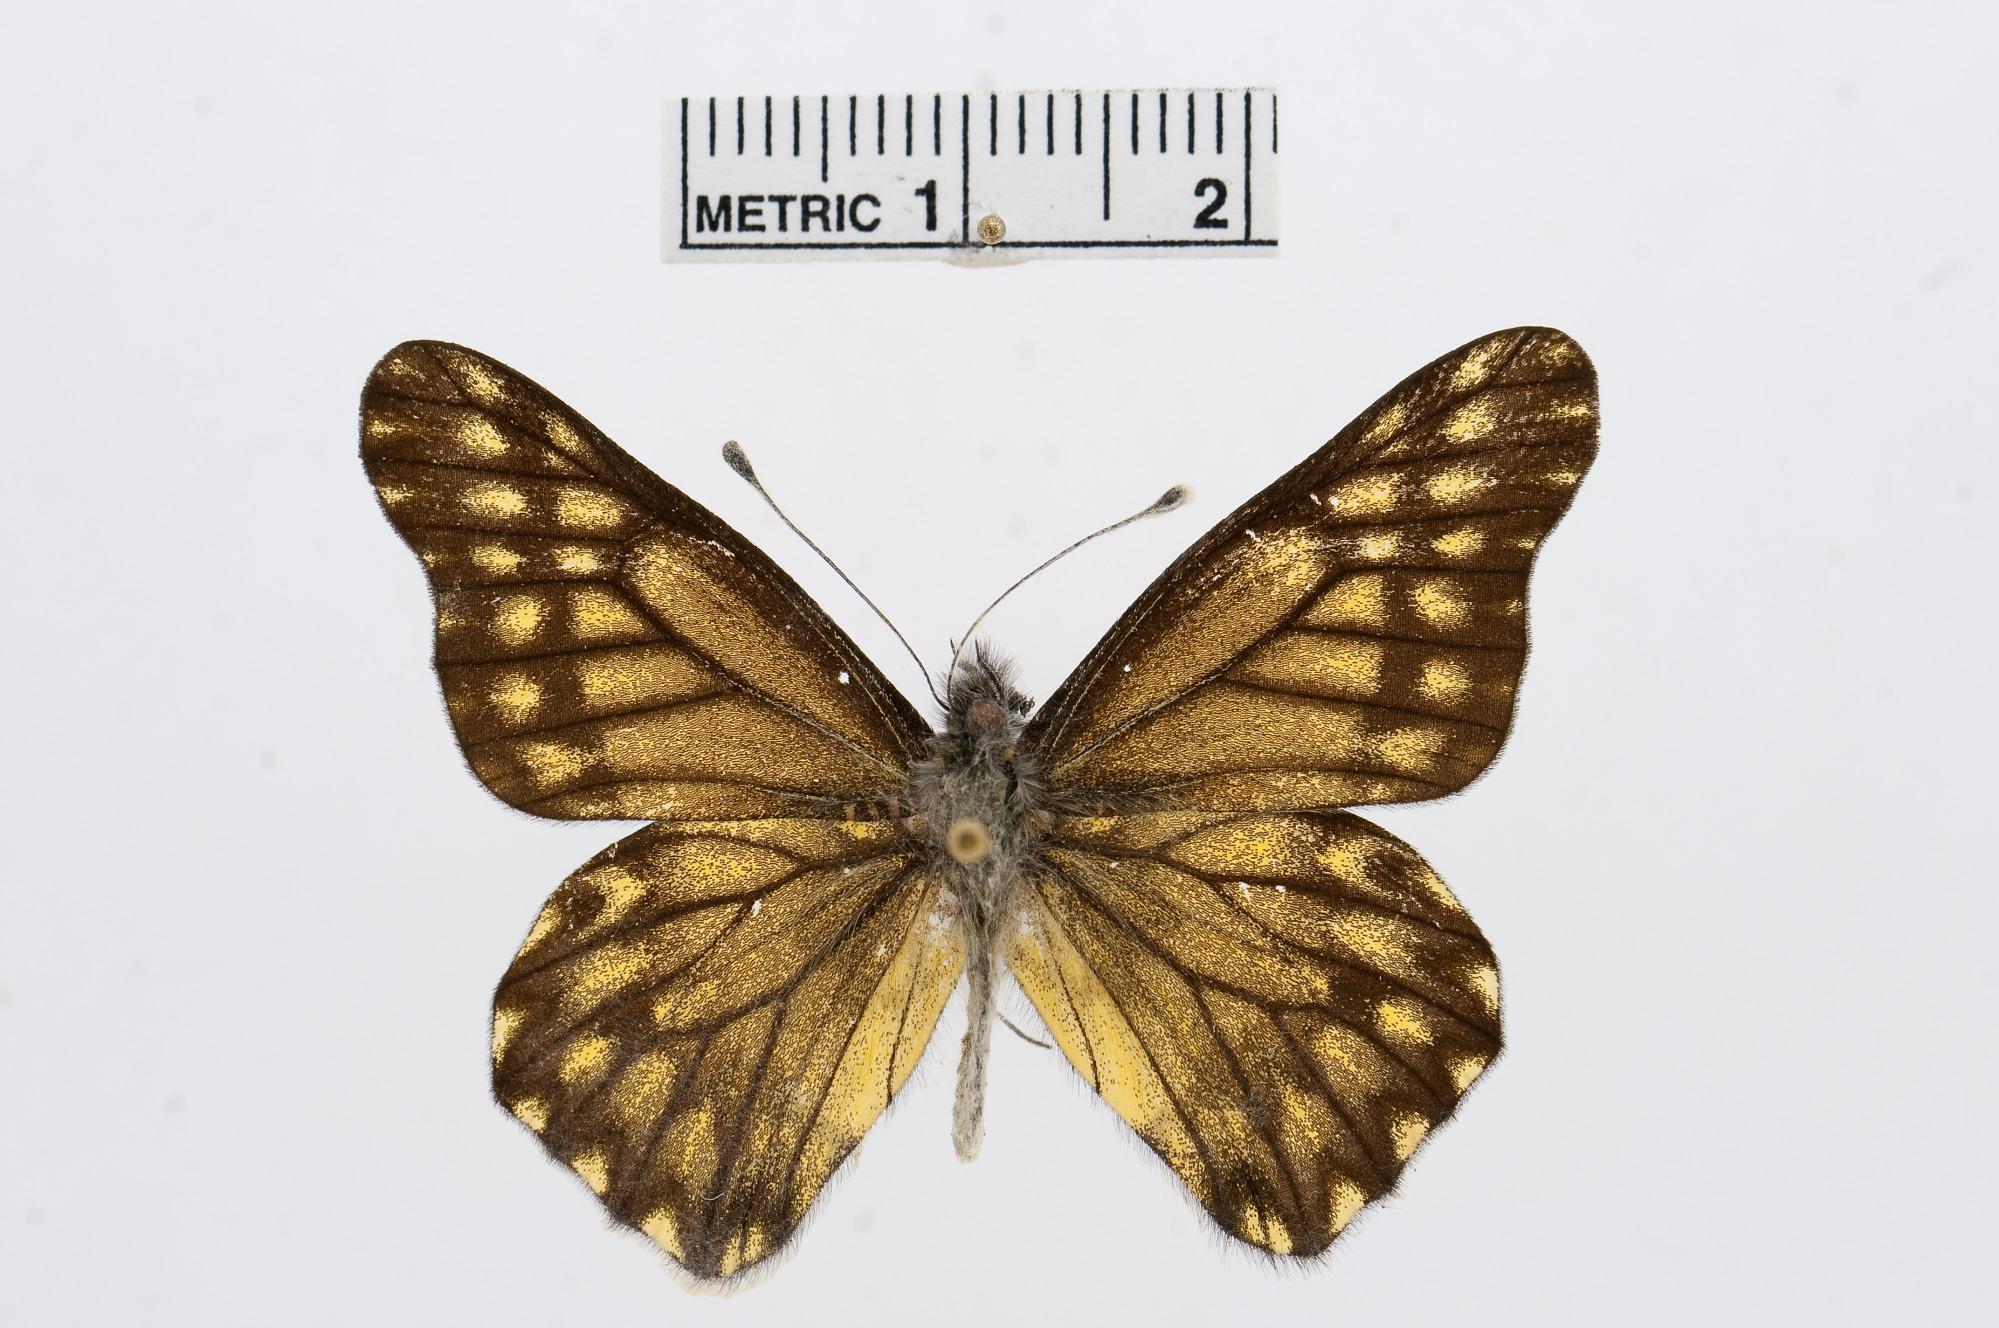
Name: Catasticta lanceolata
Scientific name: Catasticta lanceolata
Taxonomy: Animalia, Arthropoda, Hexapoda, Insecta, Lepidoptera, Pieridae, Pierinae